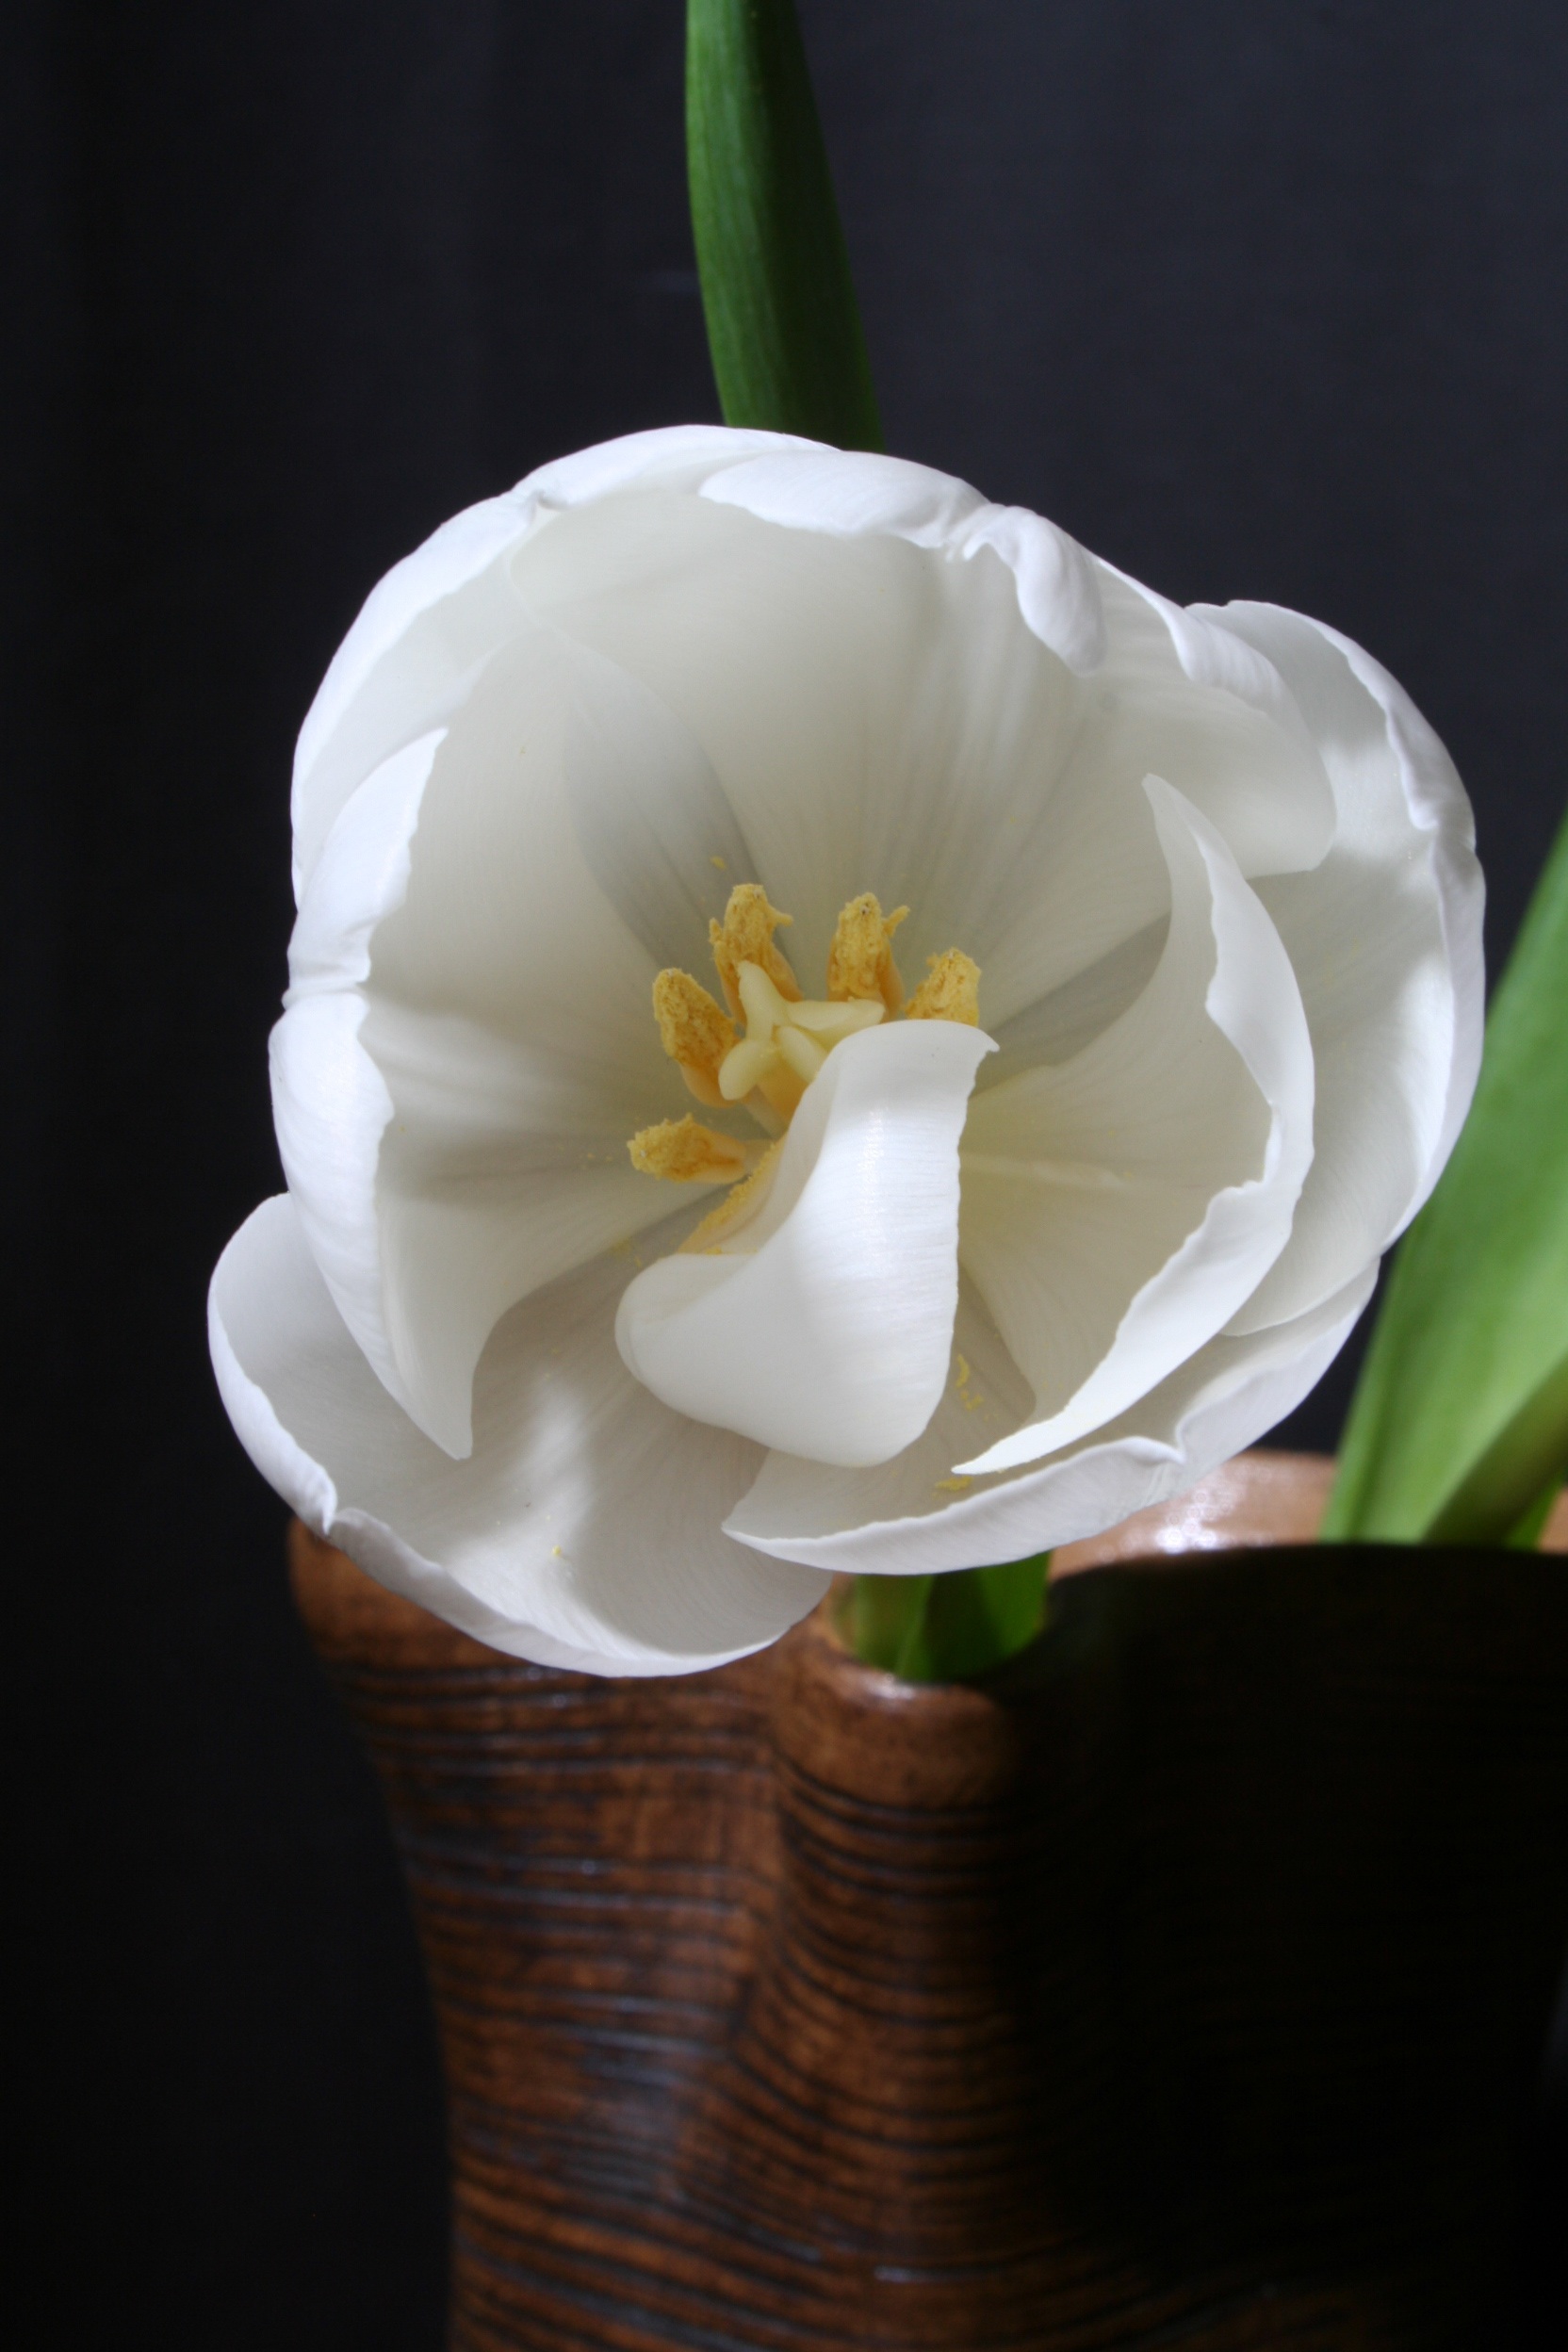
blossom, plant, white, flower, petal, bloom, tulip, green, yellow, flora, close up, floristry, macro photography, flowering plant, flower bouquet, cut flowers, land plant, moth orchid